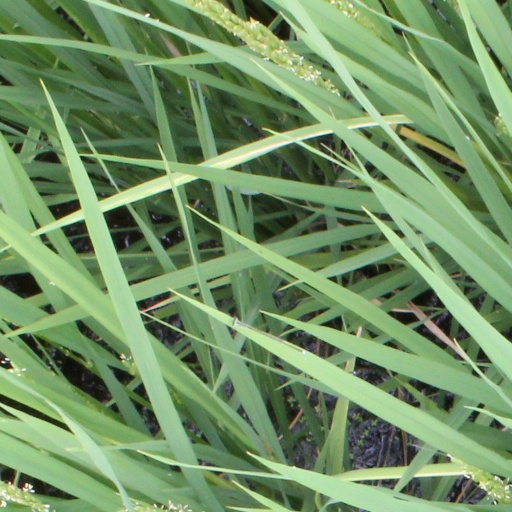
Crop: rice